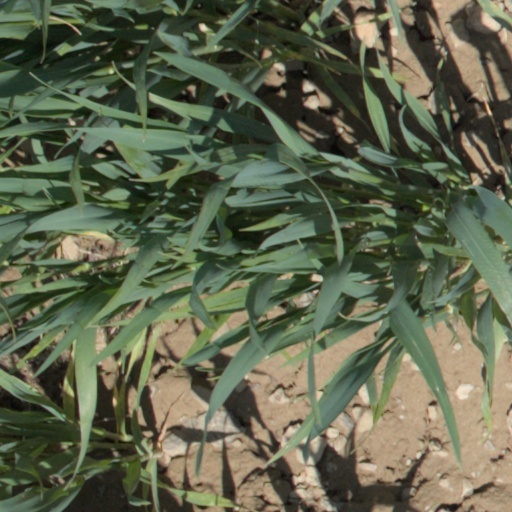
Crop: wheat